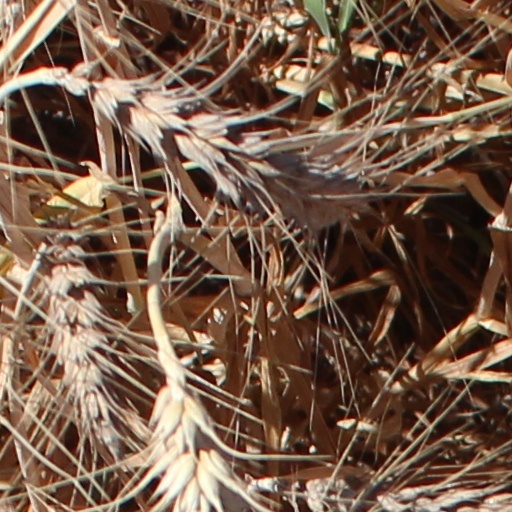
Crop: wheat